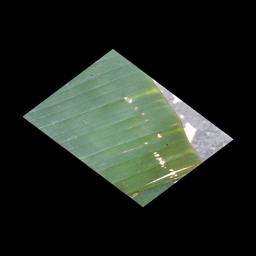
Label: POTASSIUM DEFICIENCY